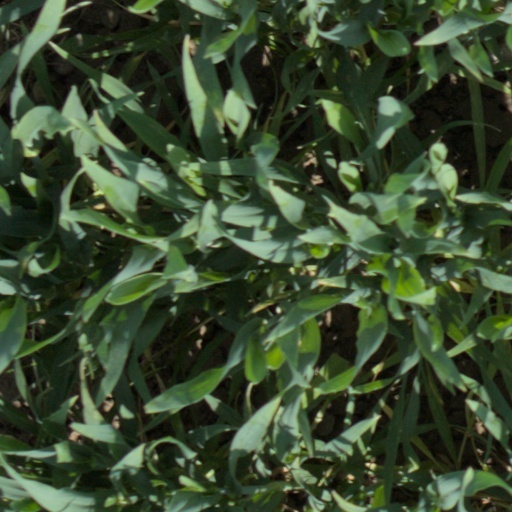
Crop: wheat